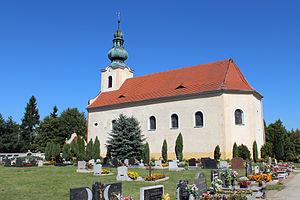
Przechód est une localité polonaise de la voïvodie d'Opole et du powiat de Nysa.